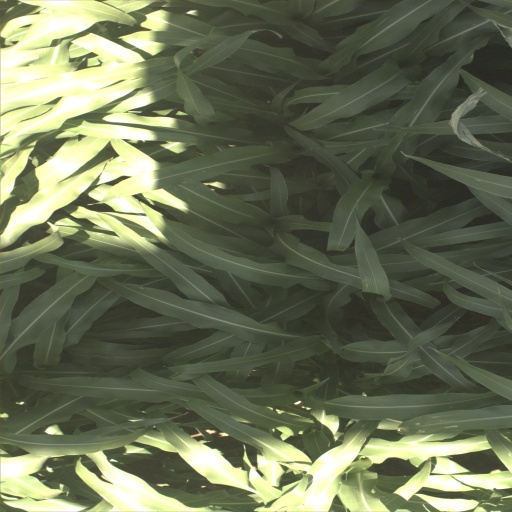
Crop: sorghum